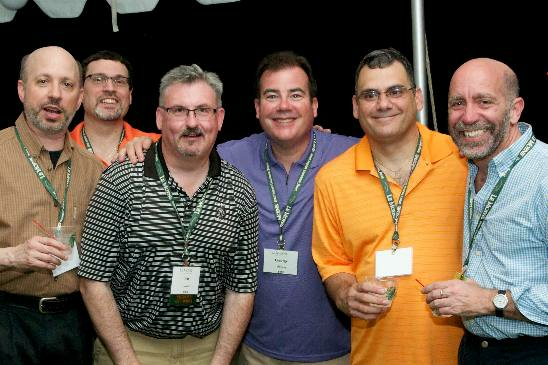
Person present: Yes